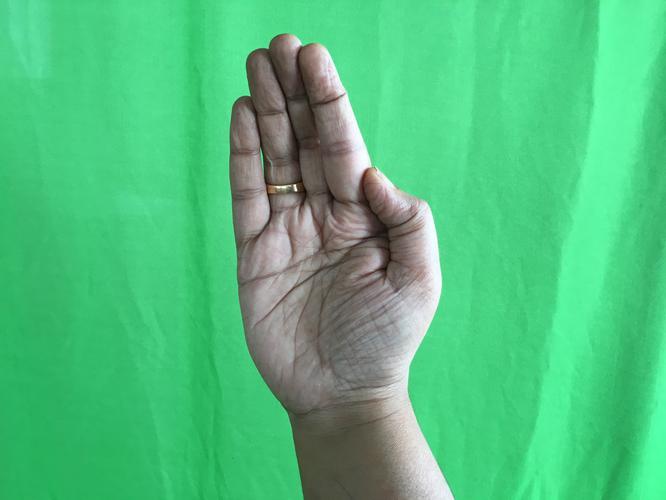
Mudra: Sarpasirsha
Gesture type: single_hand